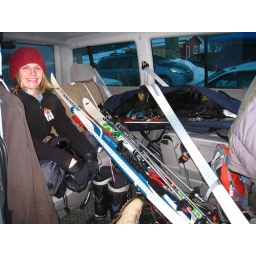
A sign of a busy weekend... girl buried by skis with a big grin on her face.